Hiroshima Prefectural Sports Center

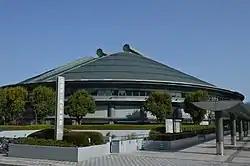
The Main Arena, 2021

is an indoor arena located in Hiroshima, Japan. The original arena was built sometime shortly after World War II. The arena was rebuilt for the 1994 Asian Games. It hosted some of the group games for the 2006 FIVB Men's World Championship and the official 2006 Basketball World Championship.